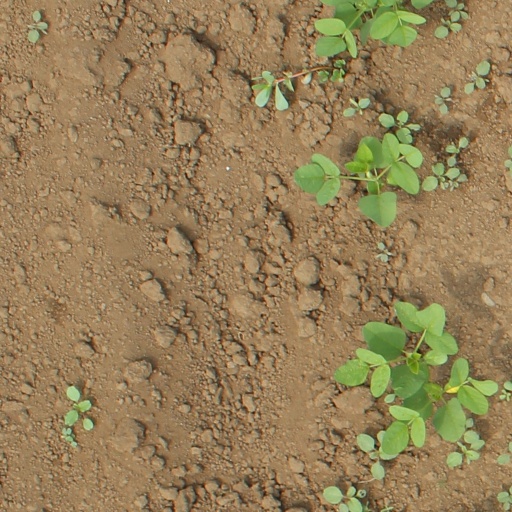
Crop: soybean